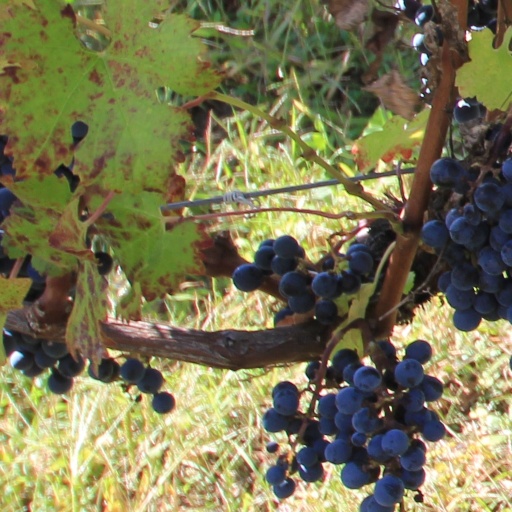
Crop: grape